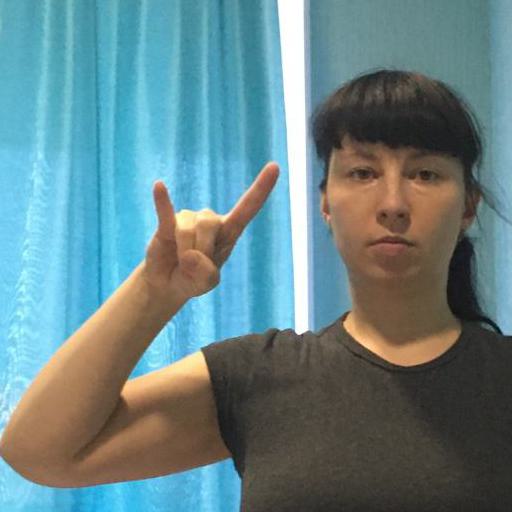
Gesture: rock